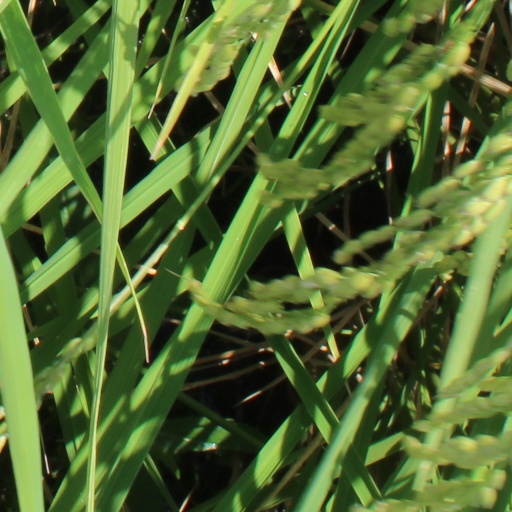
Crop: rice